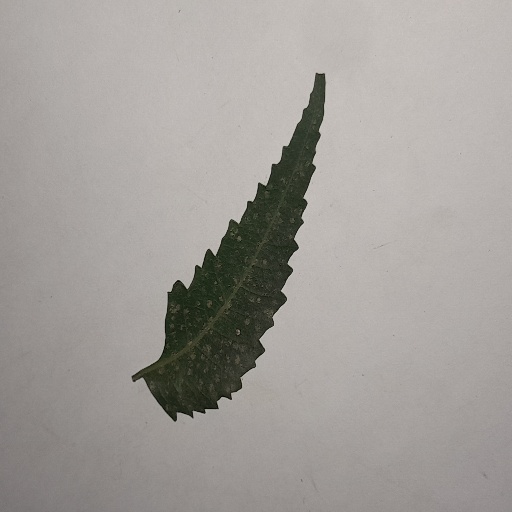
Species: Neem
Leaf condition: Powdery Mildew